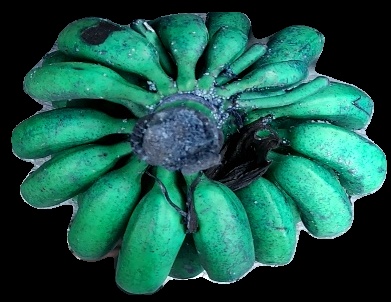
Variety: rasbale
Grade: grade3